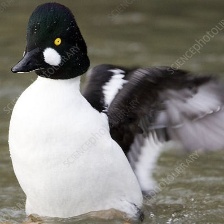
Species: BARROWS GOLDENEYE
Scientific name: BUCEPHALA ISLANDICA
ImageNet parent category: drake